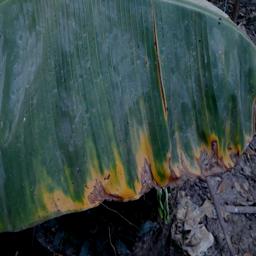
Label: POTASSIUM DEFICIENCY